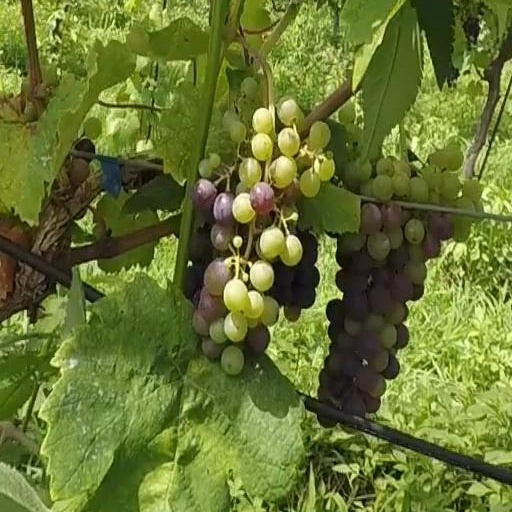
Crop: grape